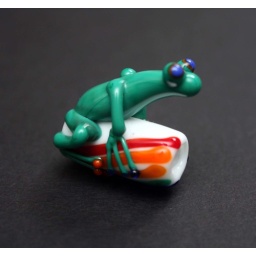
a jade green glass frog bead made by Guy. so cute on this rainbow bead!